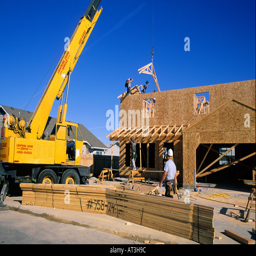
a crane lifts trusses onto the top of a new home under construction